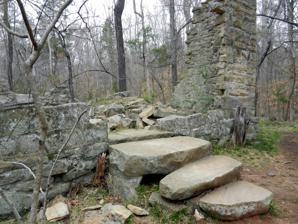
Building: Robinson Rock House Ruin and Plantation Site
Country: United States of America
Year built: 1810
United States historic place Robinson Rock House Ruin and Plantation Site U.S. National Register of Historic Places Show map of North Carolina Show map of the United States Location Reedy Creek Park-2900 Rocky River Rd., Charlotte, North Carolina Coordinates 35°15′41″N 80°42′27″W / 35.26139°N 80.70750°W / 35.26139; -80.70750 Area 80 acres (32 ha) Built c. 1780 ( 1780 ) -1810 Architectural style Colonial NRHP reference No. 08001365 Added to NRHP January 22, 2009 Robinson Rock House Ruin and Plantation Site , also known as Site 31MK272, is a historic archaeological site located in Reedy Creek Park at Charlotte , Mecklenburg County, North Carolina .  It is the remnants of an 18th-century stone dwelling of the Colonial period.  The Robinson Stone House was probably built between 1780 and 1810.  In September, 1979, the site was acquired by the City of Charlotte to be incorporated into a new park and nature preserve. It was added to the National Register of Historic Places in 2009. References